17 Avenue SE (Calgary)

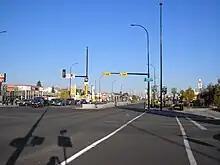
17 Ave Transitway at 33 St SE

The City of Calgary opened a long dedicated bus-only transitway on November 19, 2018 as part of the city's MAX BRT network. The transitway, which carries MAX Purple, begins to the south of 17 Avenue SE at the intersection 9 Avenue SE and 16 Street SE, and travels parallel to Blackfoot Trail and 17 Avenue SE, crossing the Bow River and Deerfoot Trail on its own dedicated bridges. At 28 Street SE, the transitway shifts to the centre of 17 Avenue SE and travels east before ending just west of Hubalta Road. Long-term plans call for the mixed-use corridor and transitway to extend east into Chestermere.